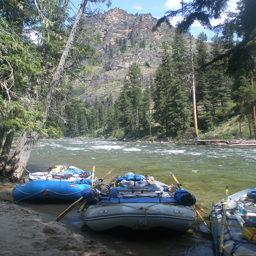
a boat that is floating down a river
A group of rafters steer down river rapids.
Two boats are on the river with paddles on the side and trees in the back.
there are rafts lined up against the shore line
a number of inflatable boats on ab each near the water